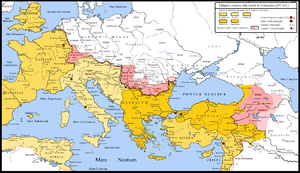
Les campagnes de Constantin Iᵉʳ contre les Germains et les Sarmates opposent l'Empire romain, dirigé par Constantin Iᵉʳ, aux peuples germaniques que sont les Francs, les Alamans et les Goths, ainsi qu'aux Iazyges, branche occidentale des Sarmates, le long du limes, en vue de protéger les frontières de l'empire, de 306 à 336 apr. J.-C.
335 est une année commune commençant un mercredi.